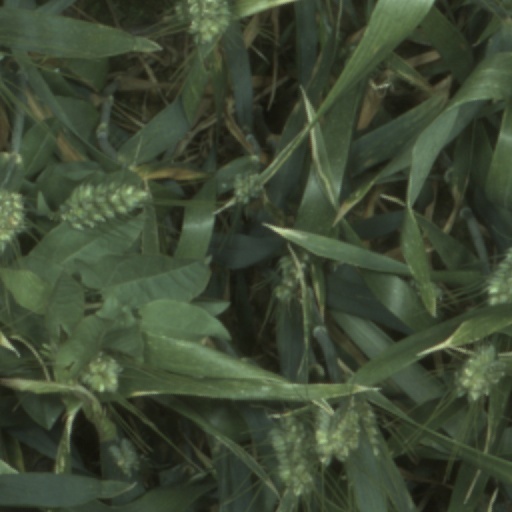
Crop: wheat